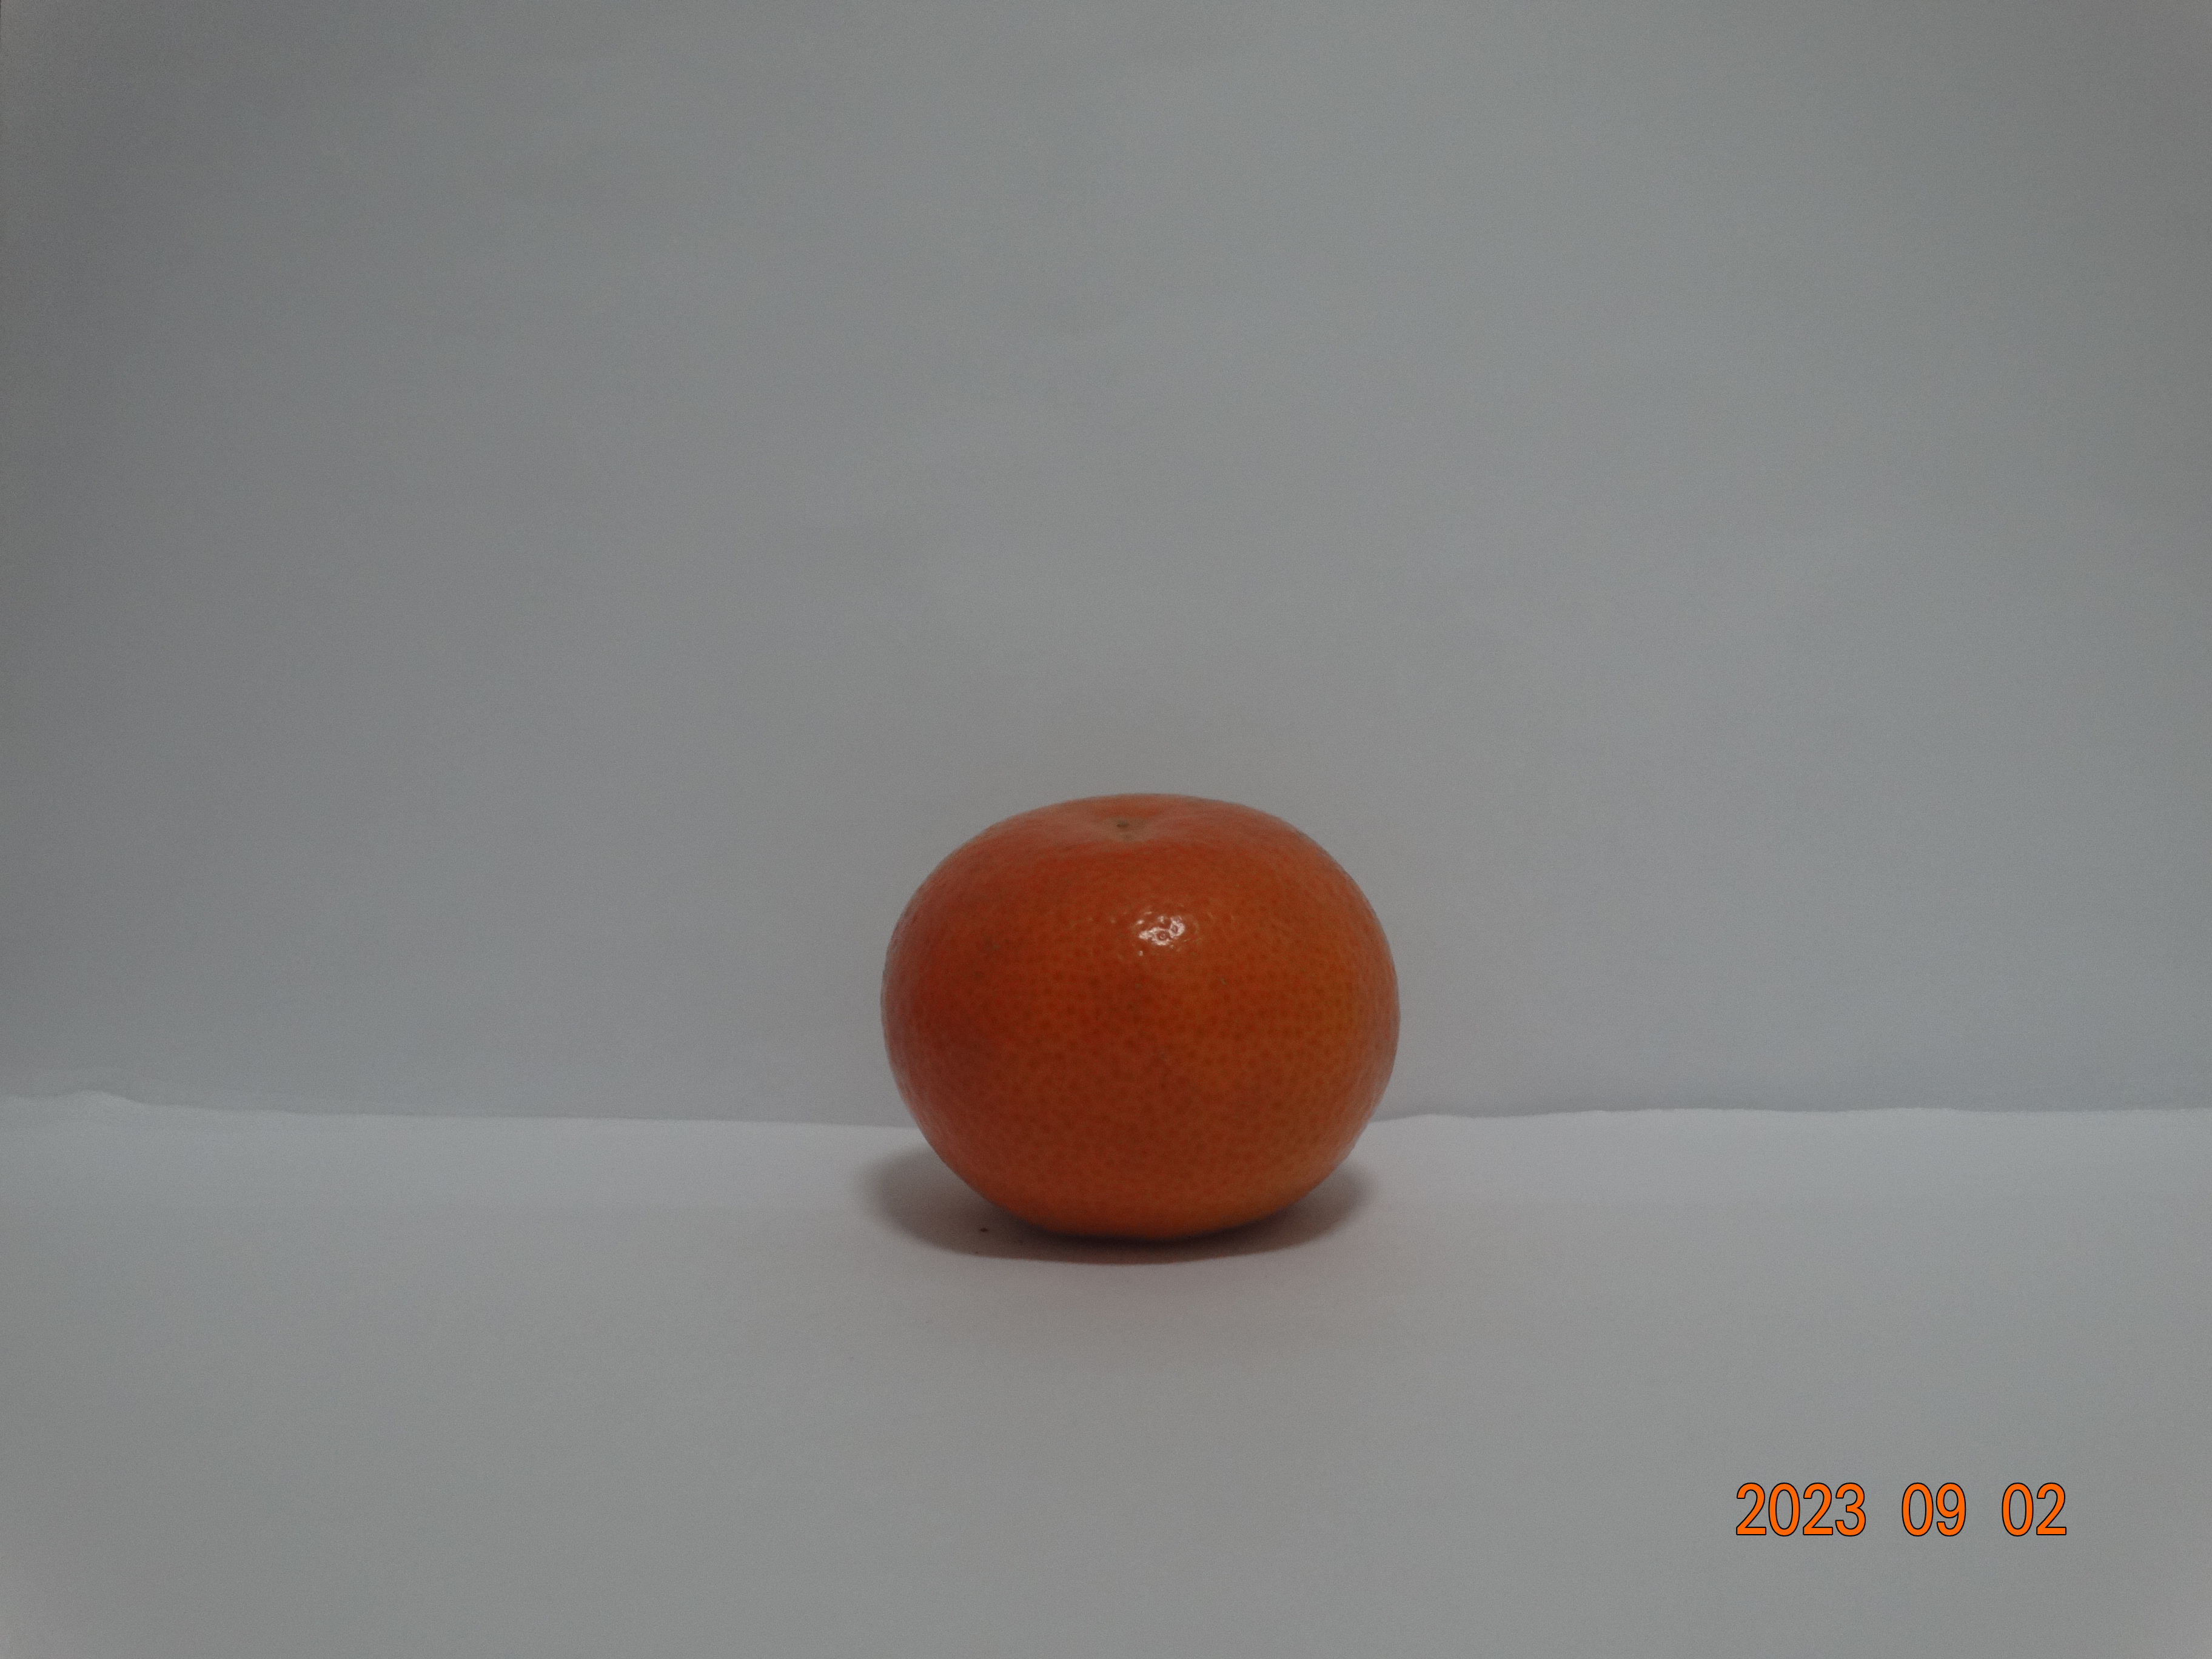
Citrus fruit variety: tangerine